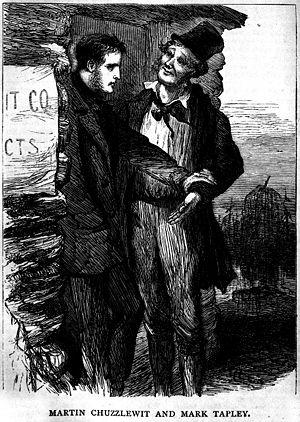
Martin Chuzzlewit ou Vie et aventures de Martin Chuzzlewit est un roman de Charles Dickens, le dernier de sa série dite « picaresque », paru en 1844.